1992 Landers earthquake

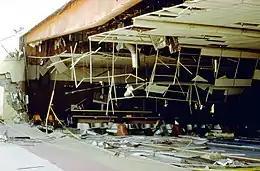
Damage to the Yucca Lanes Bowling Center from the 1992 quake

The 1992 Landers earthquake occurred on Sunday, June 28 with an epicenter near the town of Landers, California, in San Bernardino County. The shock had a moment magnitude of 7.3 and a maximum Mercalli intensity of IX ("Violent").